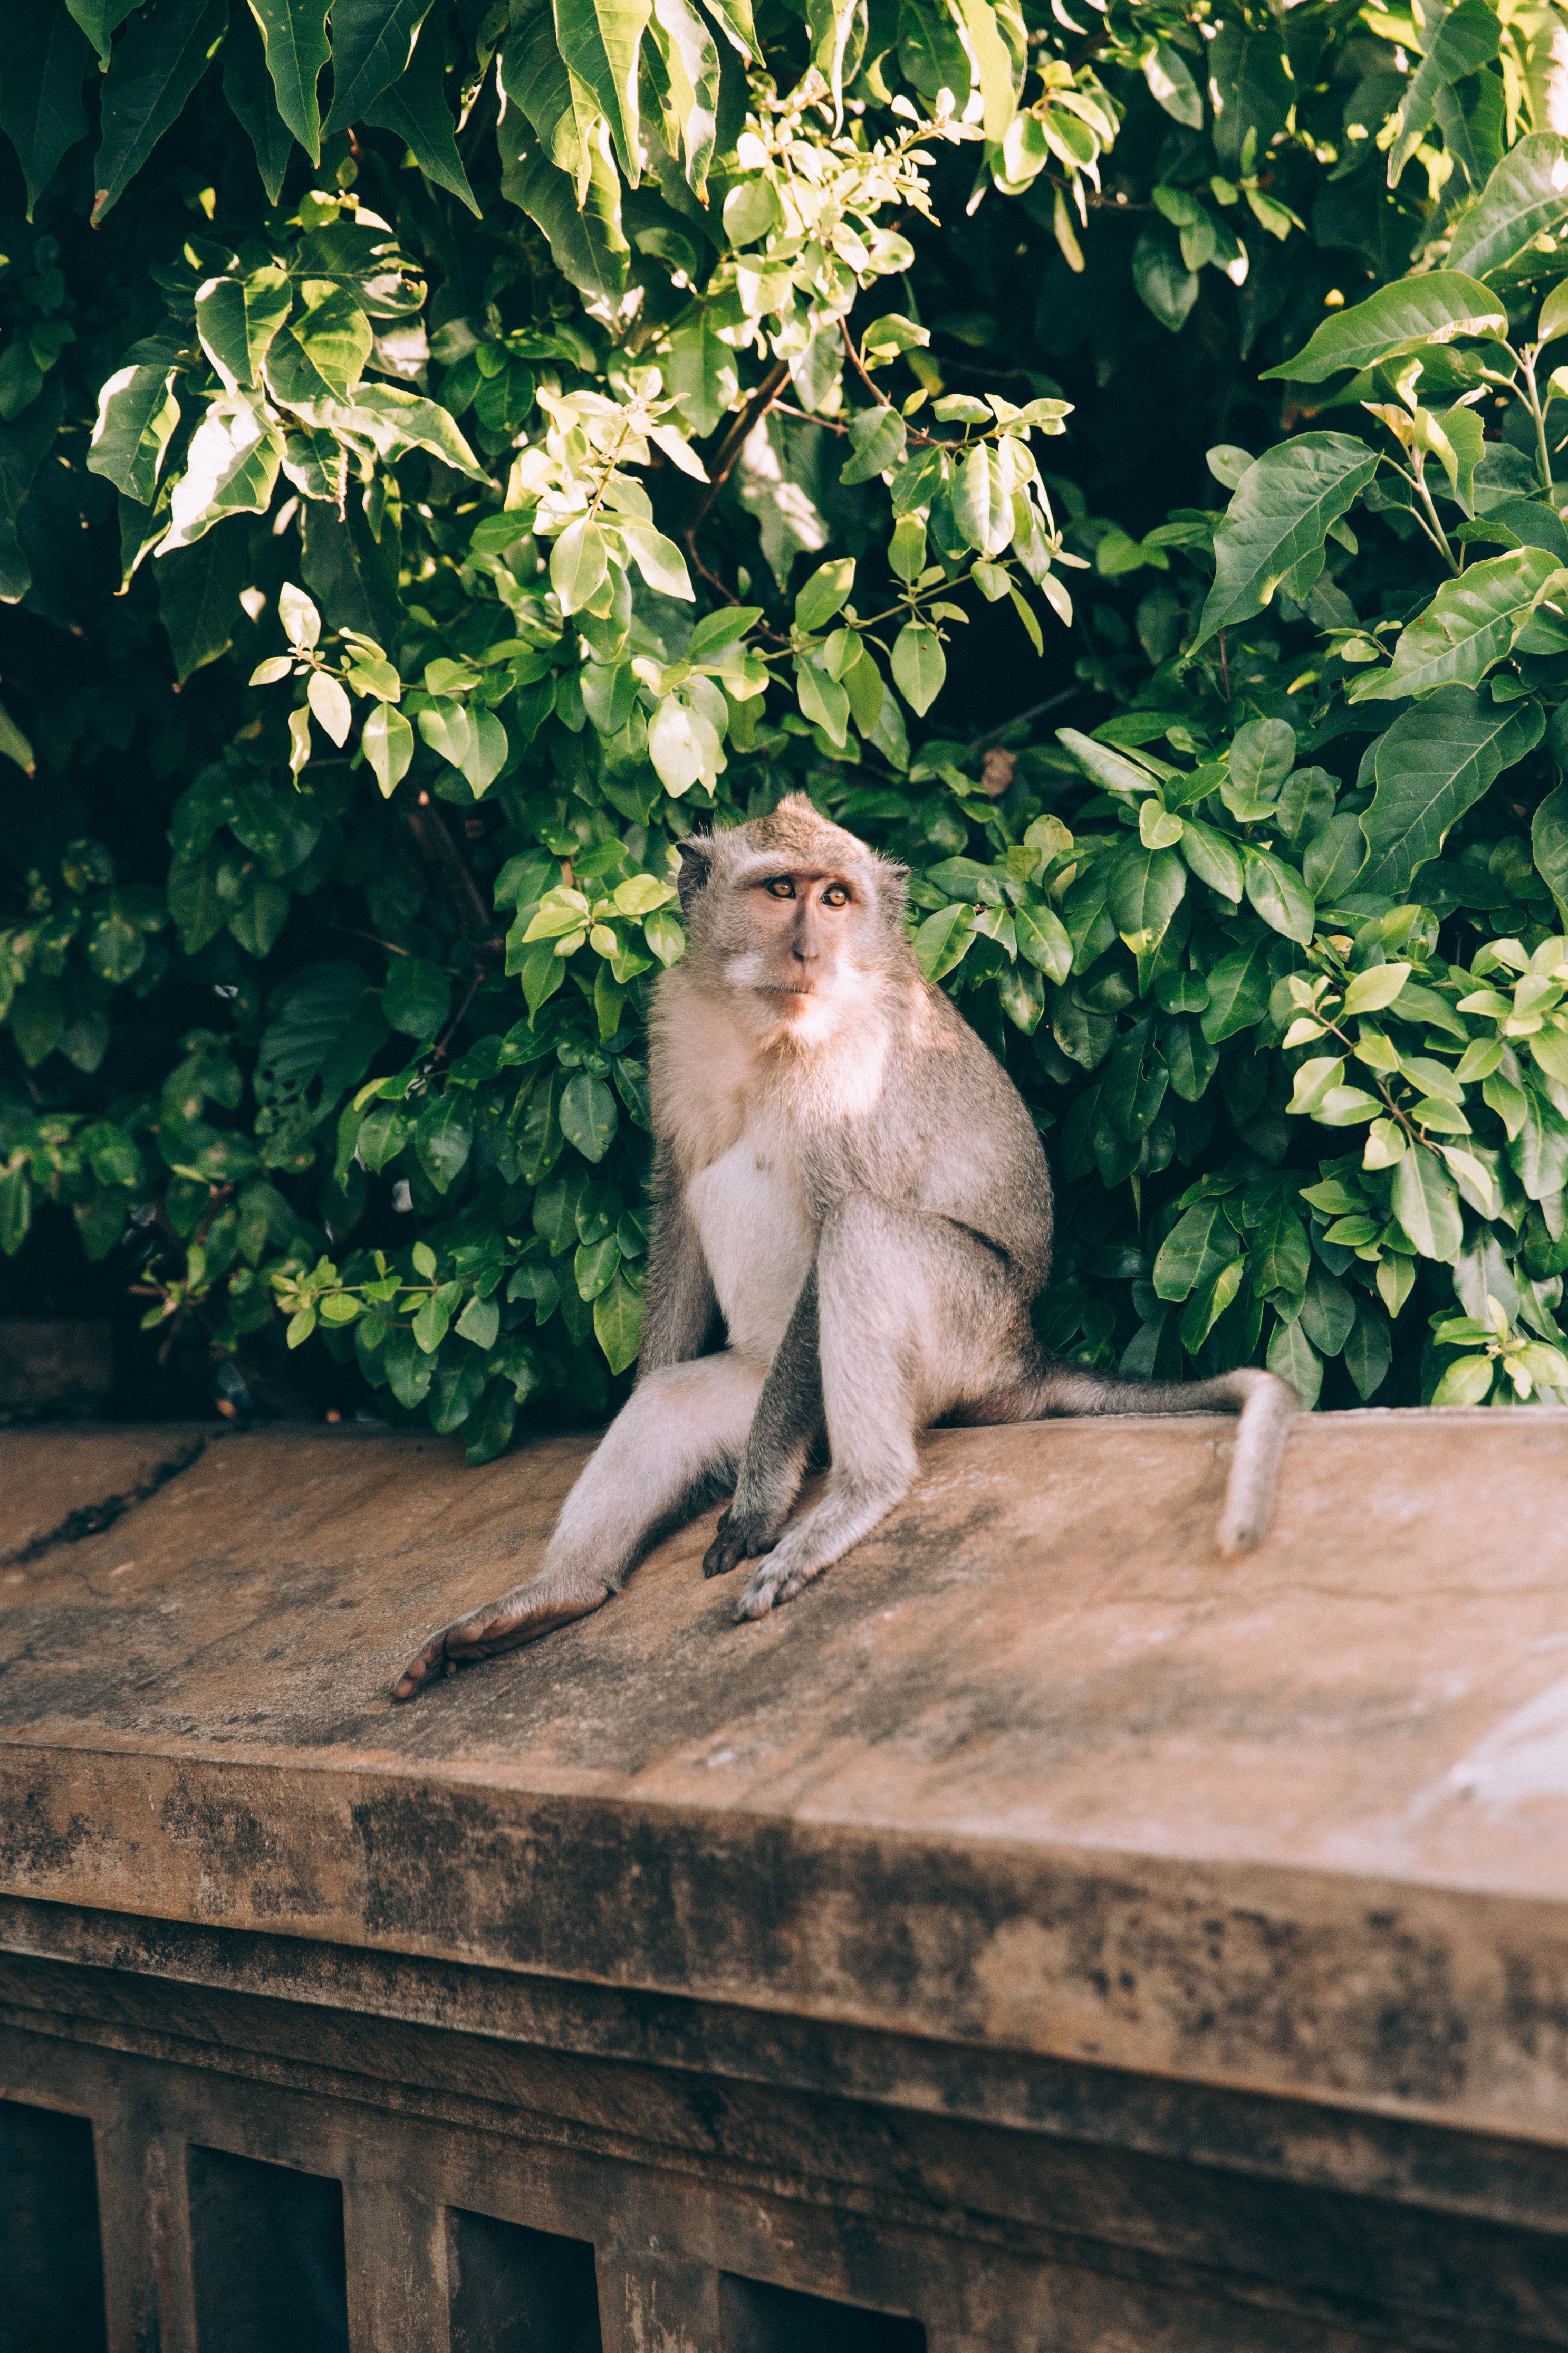
macaque, primate, botany, sitting, tree, rhesus macaque, plant, fawn, wildlife